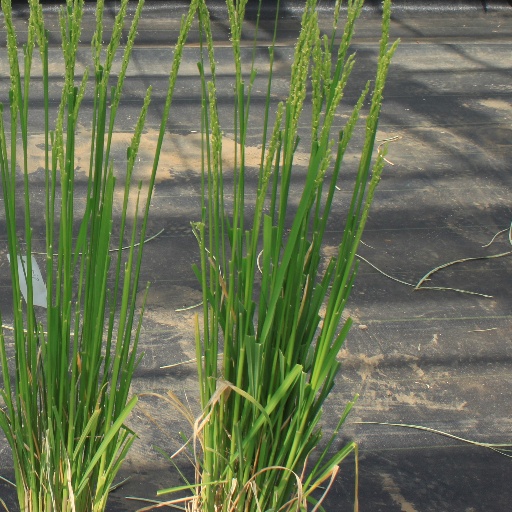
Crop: rice